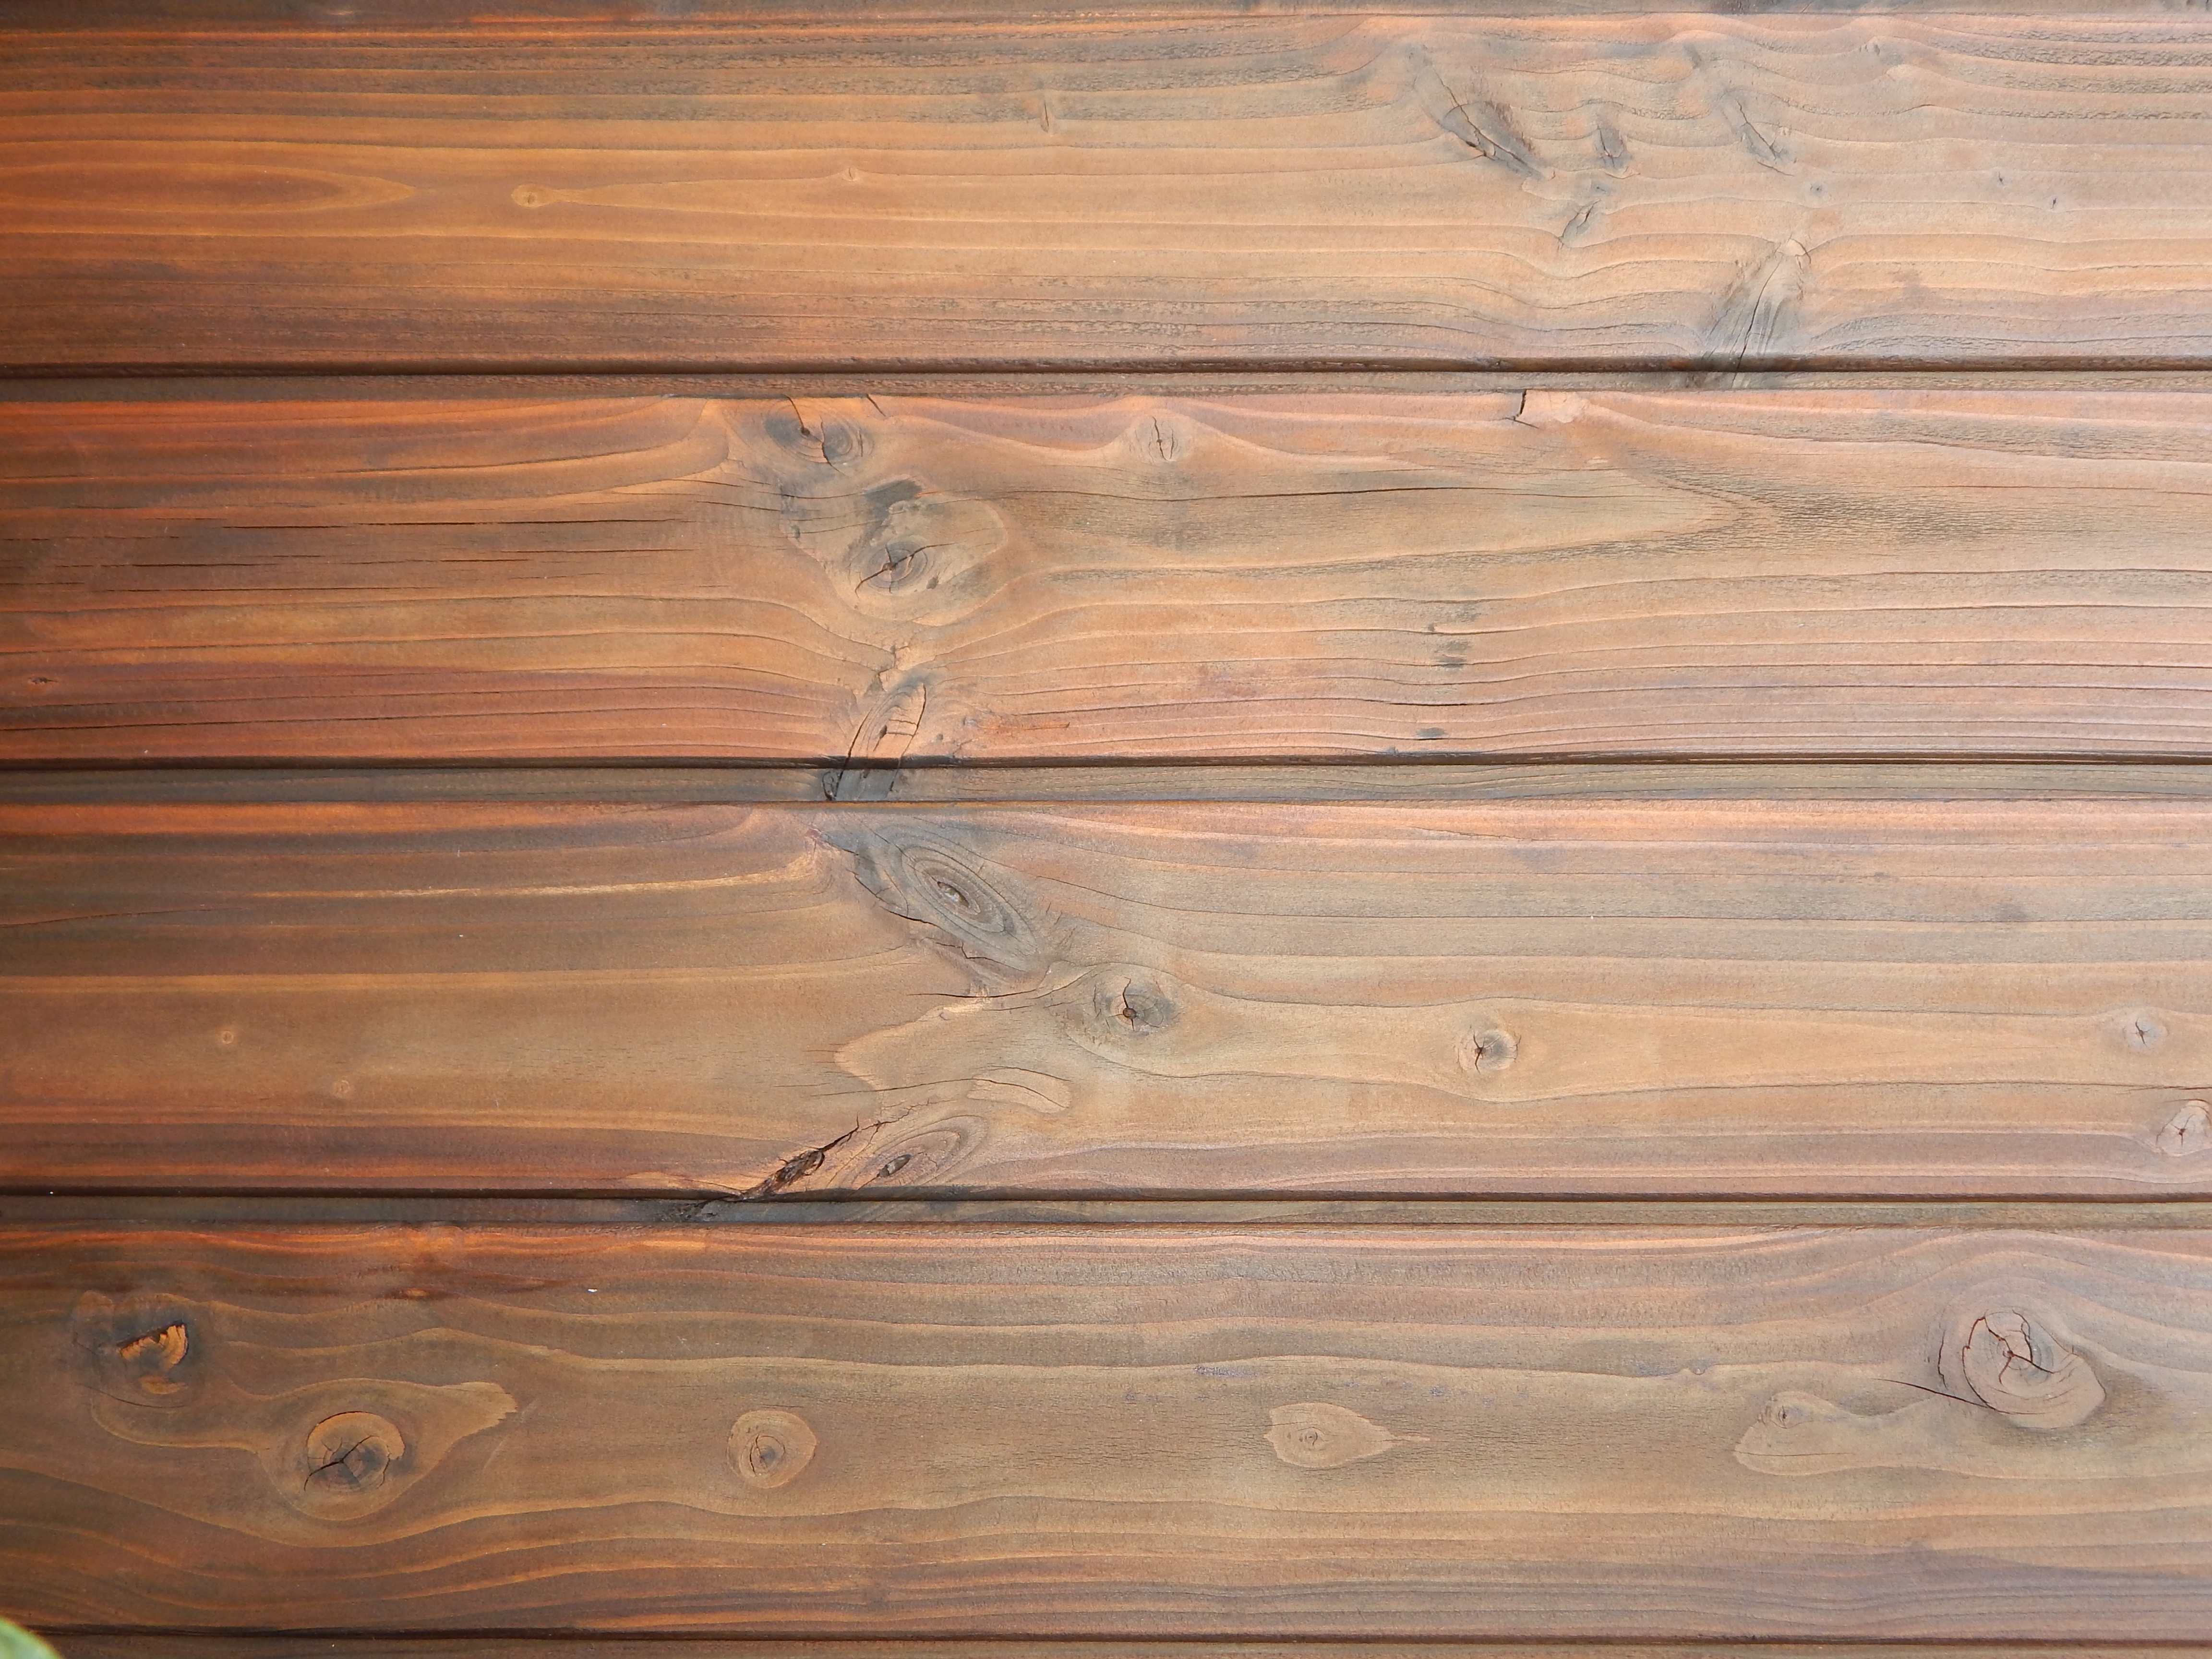
structure, board, wood, grain, texture, plank, floor, old, furniture, chest, drawer, background, hardwood, boards, panels, chest of drawers, flooring, wood flooring, laminate flooring, wood stain